Robert Parkinson Farm

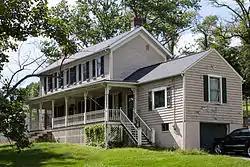
The farm house in September 2014

Robert Parkinson Farm is a historic property located in Morris Township, Pennsylvania, United States.